Nocturns

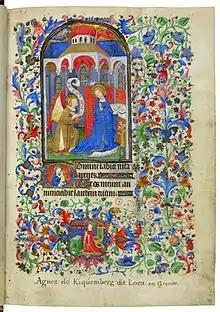
Opening verse of matins

Nocturns (Latin: "nocturni" or "nocturna") is a Christian canonical hour said in the nighttime.